Salomon Soldin

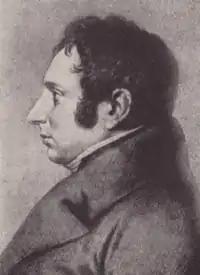

Salomon Soldin (15 March 1774 - 27 November 1837) was a Danish bookseller, publisher, editor, writer and translator.